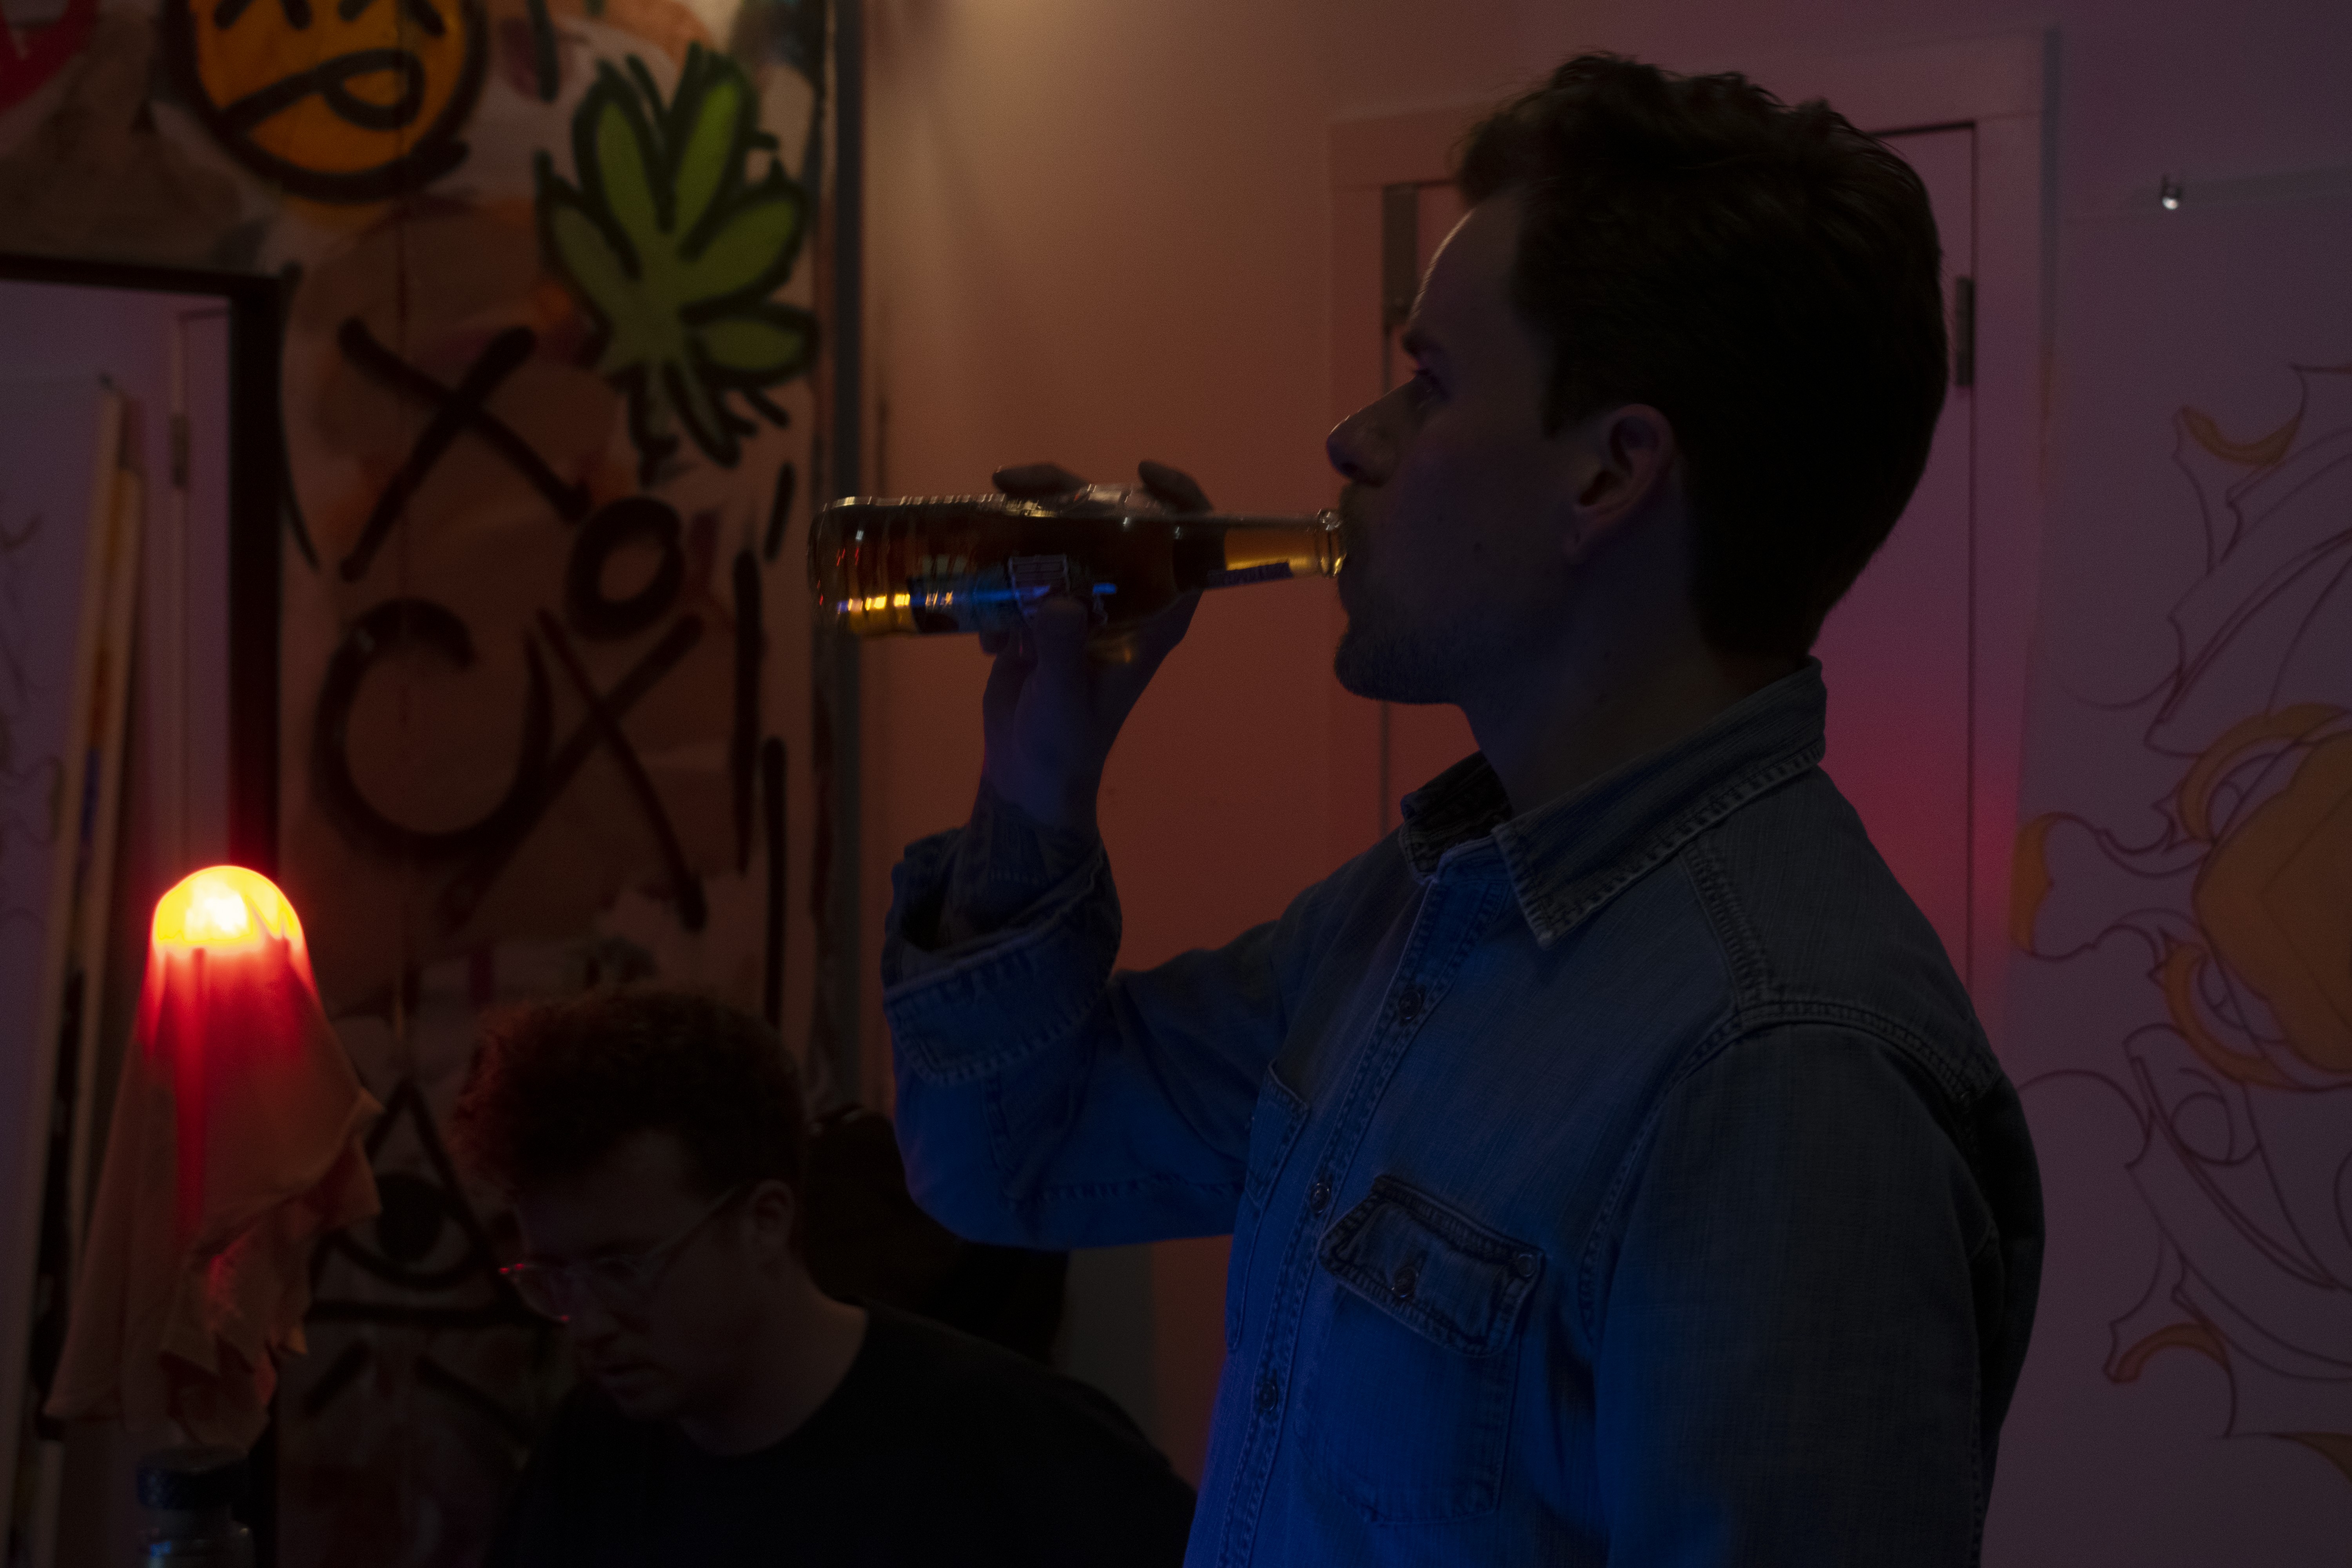
Brecht, Corbeel, illustration, art, work, photography, outside, inside, light, composition, national, nature, color, colour, design, popular, tree, france, belgium, germany, italy, brussels, Brecht Corbeel, decoration, props, concept art, photobashing, reference, blog, people, panda, performance, music, singing, singer, song, fun, Talent show, event, musician, night, performing arts